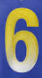
Number: 6